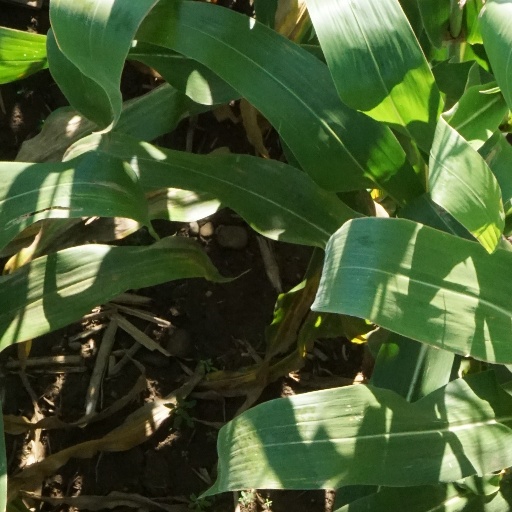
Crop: maize; corn